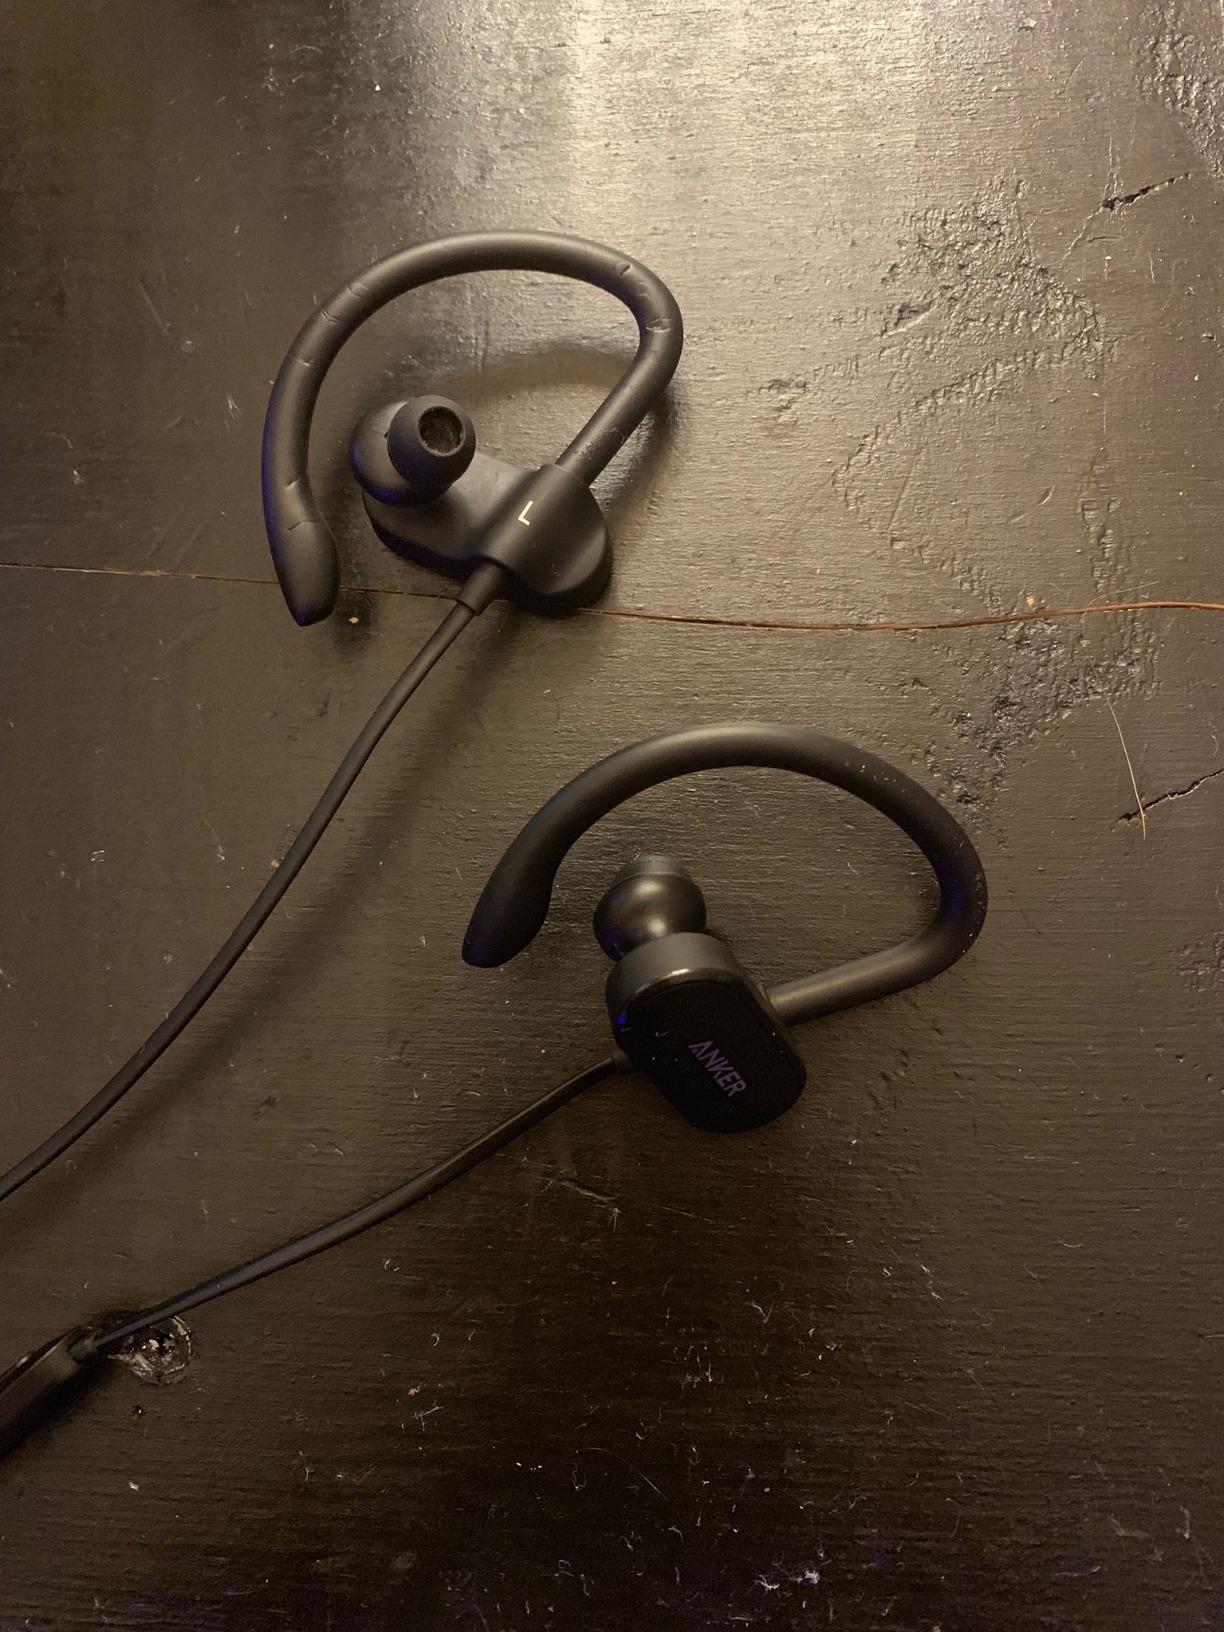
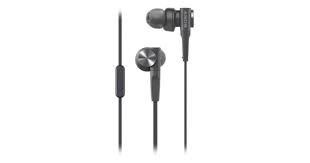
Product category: headphones
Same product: no